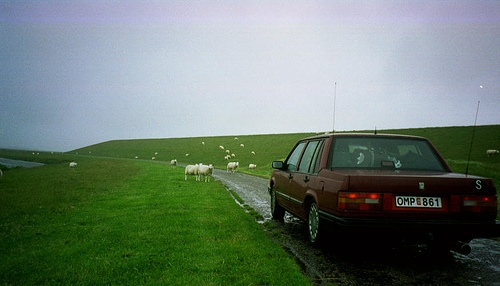
A herd of sheep blocking a road as a car waits.
A small red car on a road with some sheep.
A car is driving past a couple of sheep
A black car on road between grassy field with sheep.
a small red car waiting on a herd of shee[